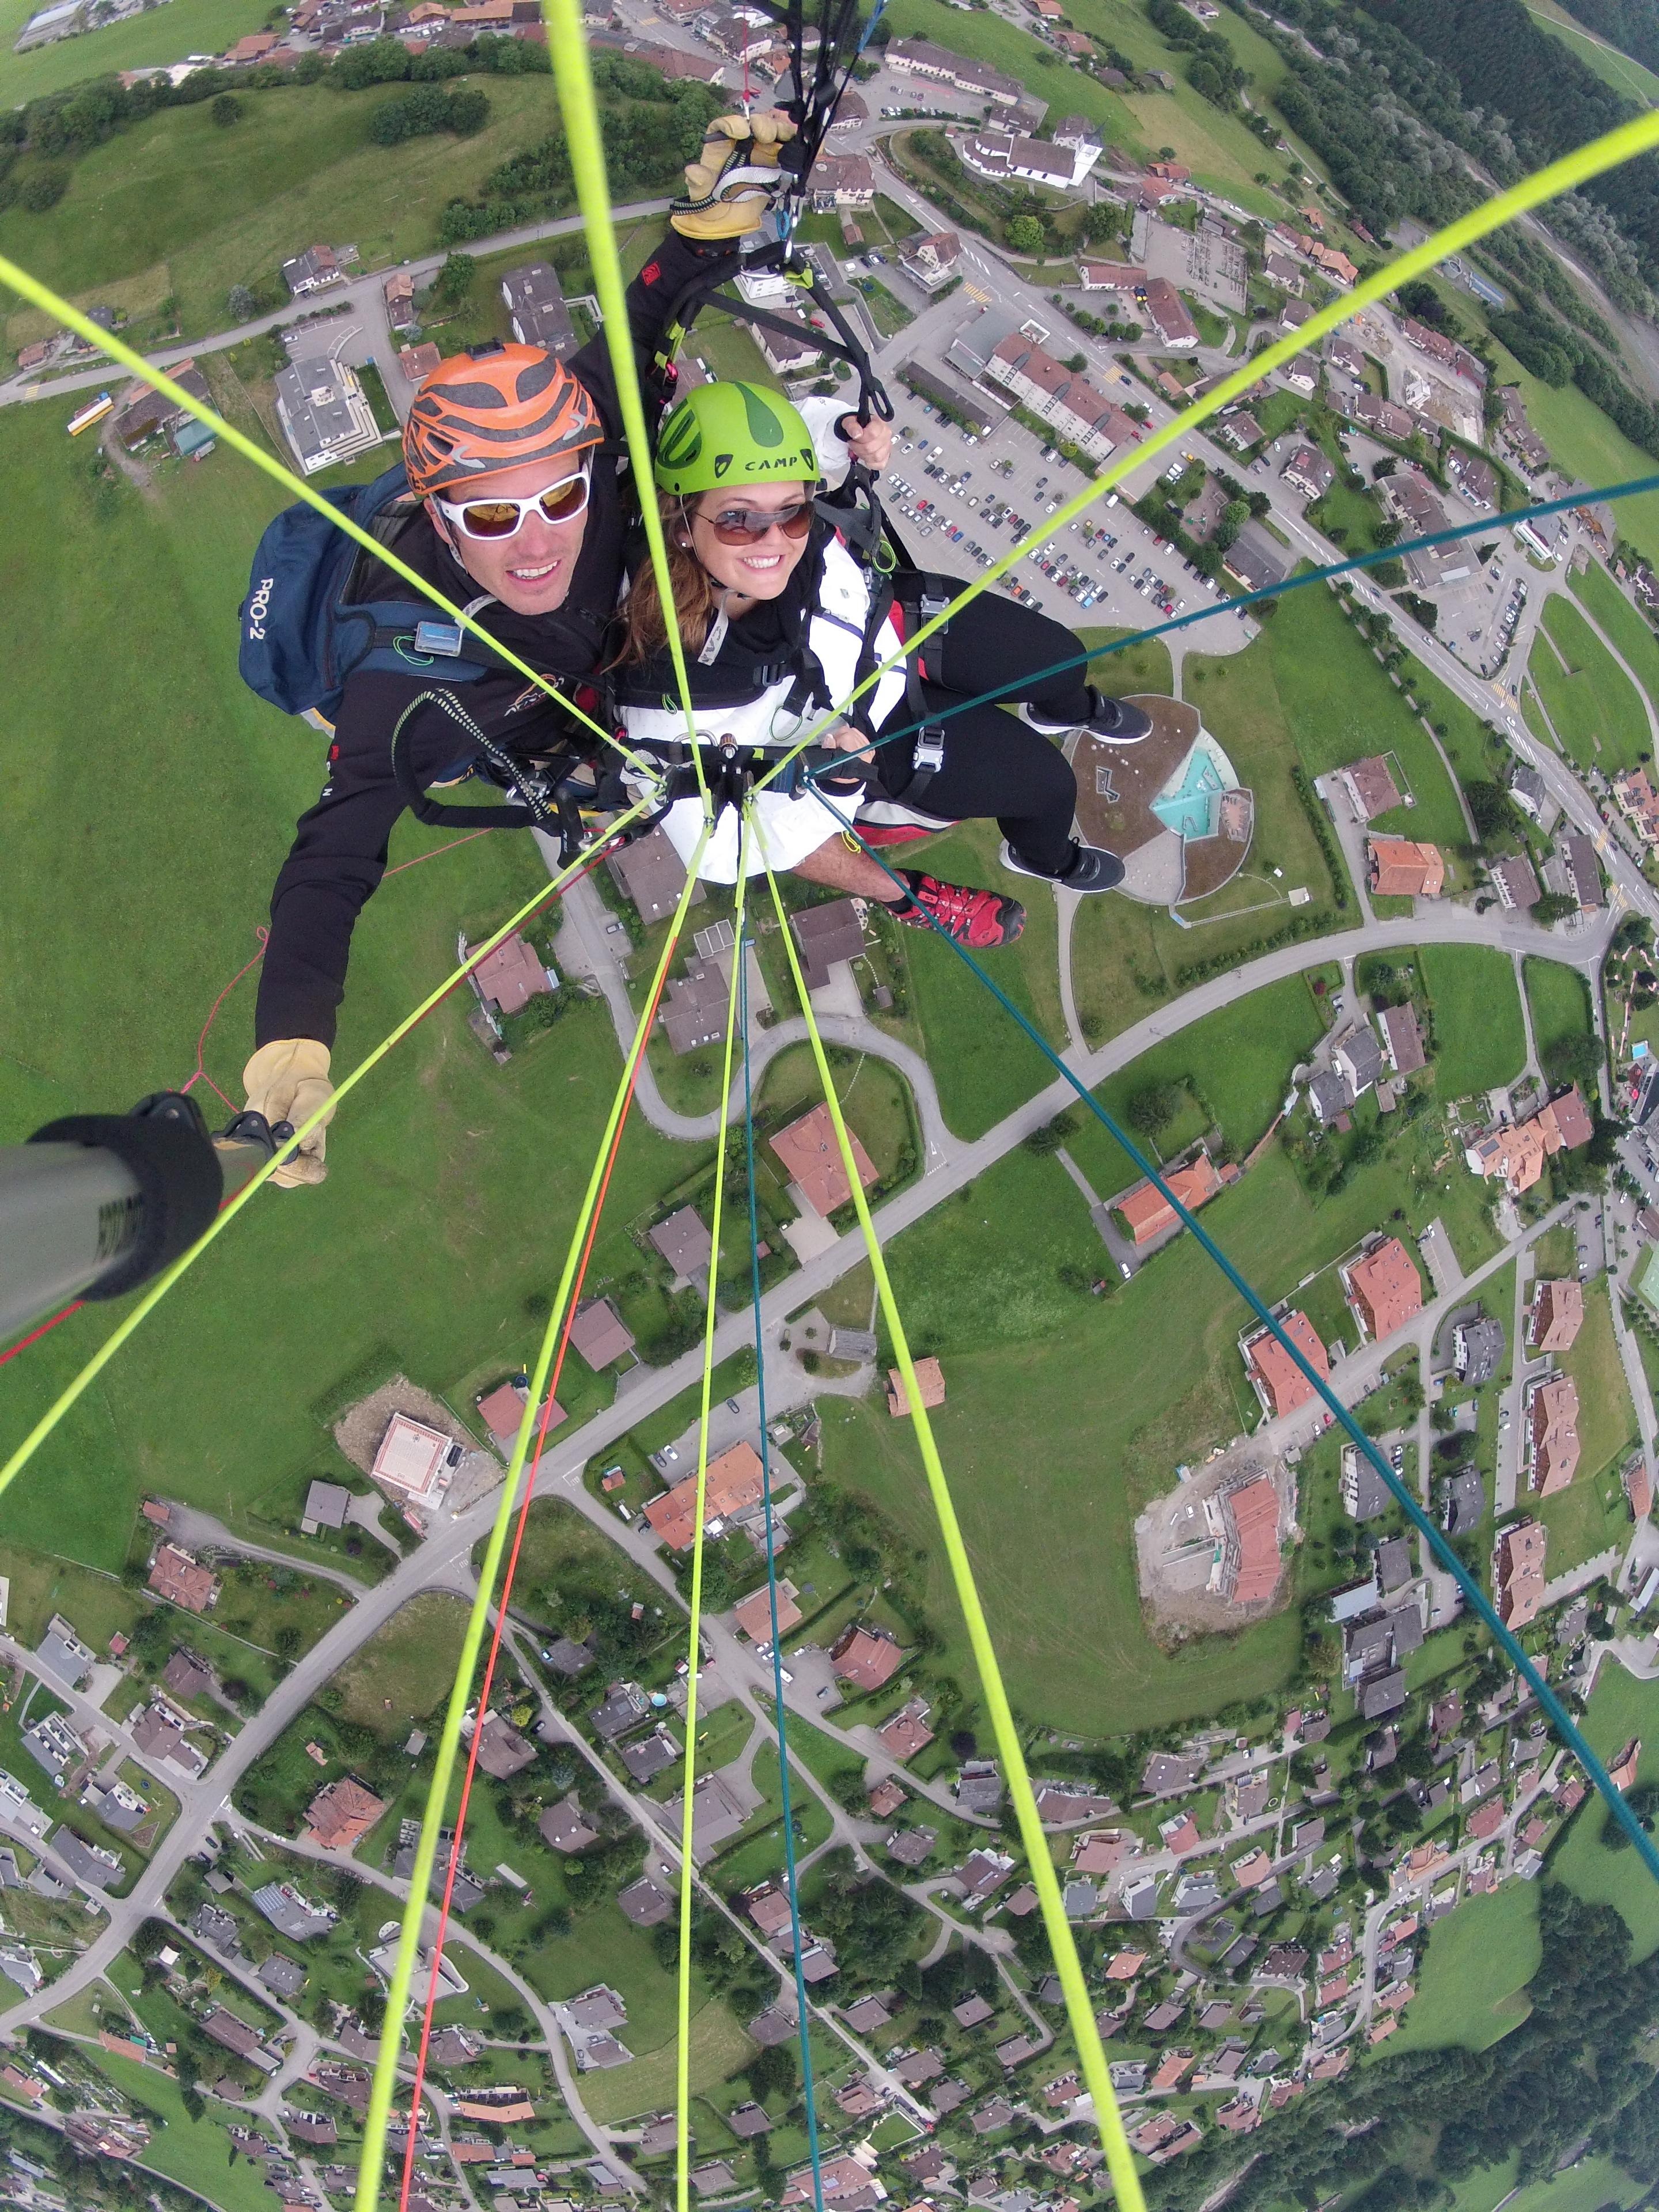
sport, adventure, jumping, extreme sport, paragliding, sports, switzerland, air sports